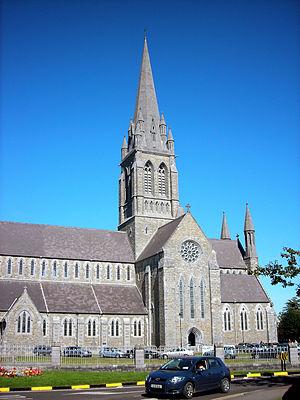
La cathédrale Sainte-Marie de Killarney est une cathédrale catholique irlandaise.